Any Wife

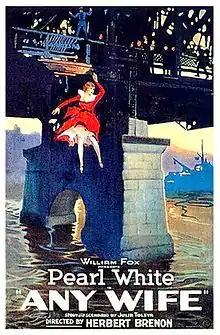
Film poster

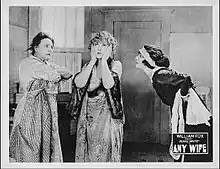
Lobby card

Any Wife is a lost 1922 American silent melodrama film directed by Herbert Brenon and starring Pearl White. It was produced and distributed by Fox Film Corporation.